Rick Cerone

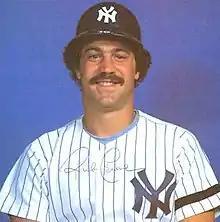
Cerone in 1981

Cerone joined the New York Yankees for the 1980 season, following the death of catcher Thurman Munson the year before. In his first season with the Yankees, Cerone batted .277 with 14 home runs and 85 RBI in 147 games, and finished seventh in American League MVP voting, as he helped New York win the American League East division and qualify for the playoffs. Defensively, Cerone led the American League as he threw out 57 attempted stolen base attempts, which was a league best 51.8%. In his first playoffs, Cerone hit .333 with a home run and two RBI, however, the Yankees were swept by the Kansas City Royals in three games.